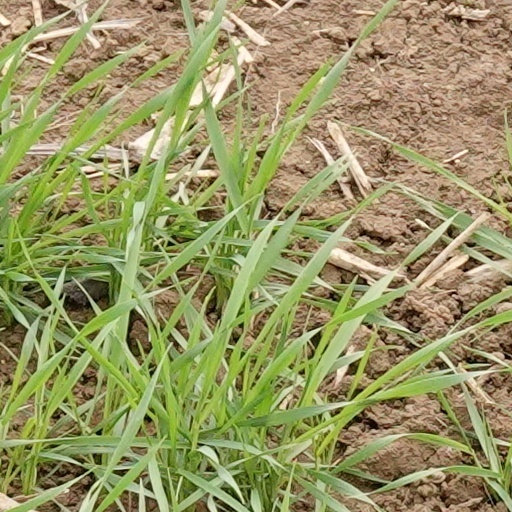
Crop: wheat